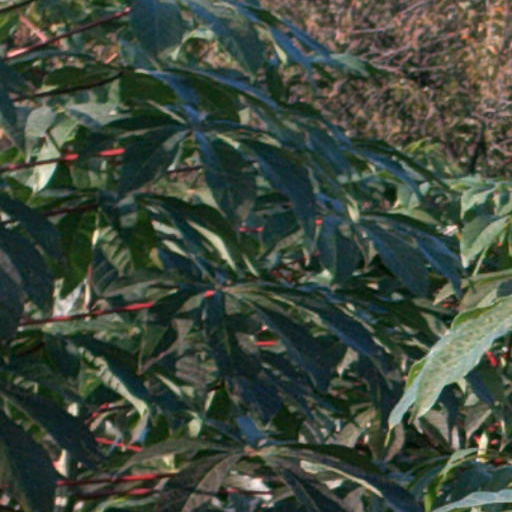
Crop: cassava